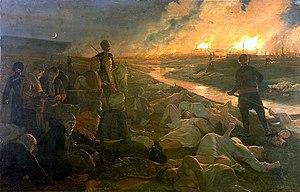
La Bulgarie, en forme longue la république de Bulgarie, est un pays d’Europe du Sud-Est situé dans les Balkans. Elle est bordée par la mer Noire à l'est, au sud par la Grèce et la Turquie, au nord par le Danube et la Roumanie, à l’ouest par la Serbie et la Macédoine du Nord. Sa capitale est Sofia.
11 janvier : départ de Lambaréné de l’expédition de Savorgnan de Brazza sur l’Ogooué et le fleuve Congo.